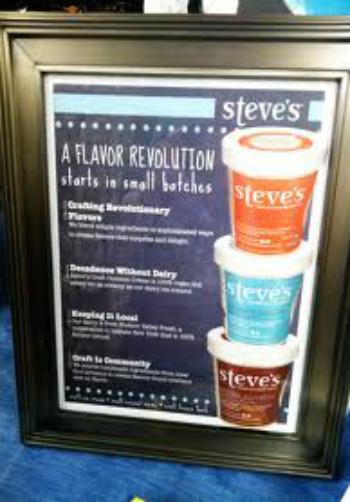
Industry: Food